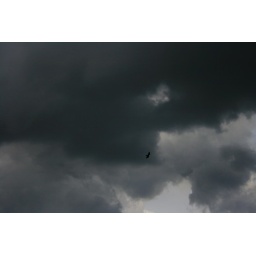
I saw this large turkey vulture flying in the sky with these massive clouds coming over our house.